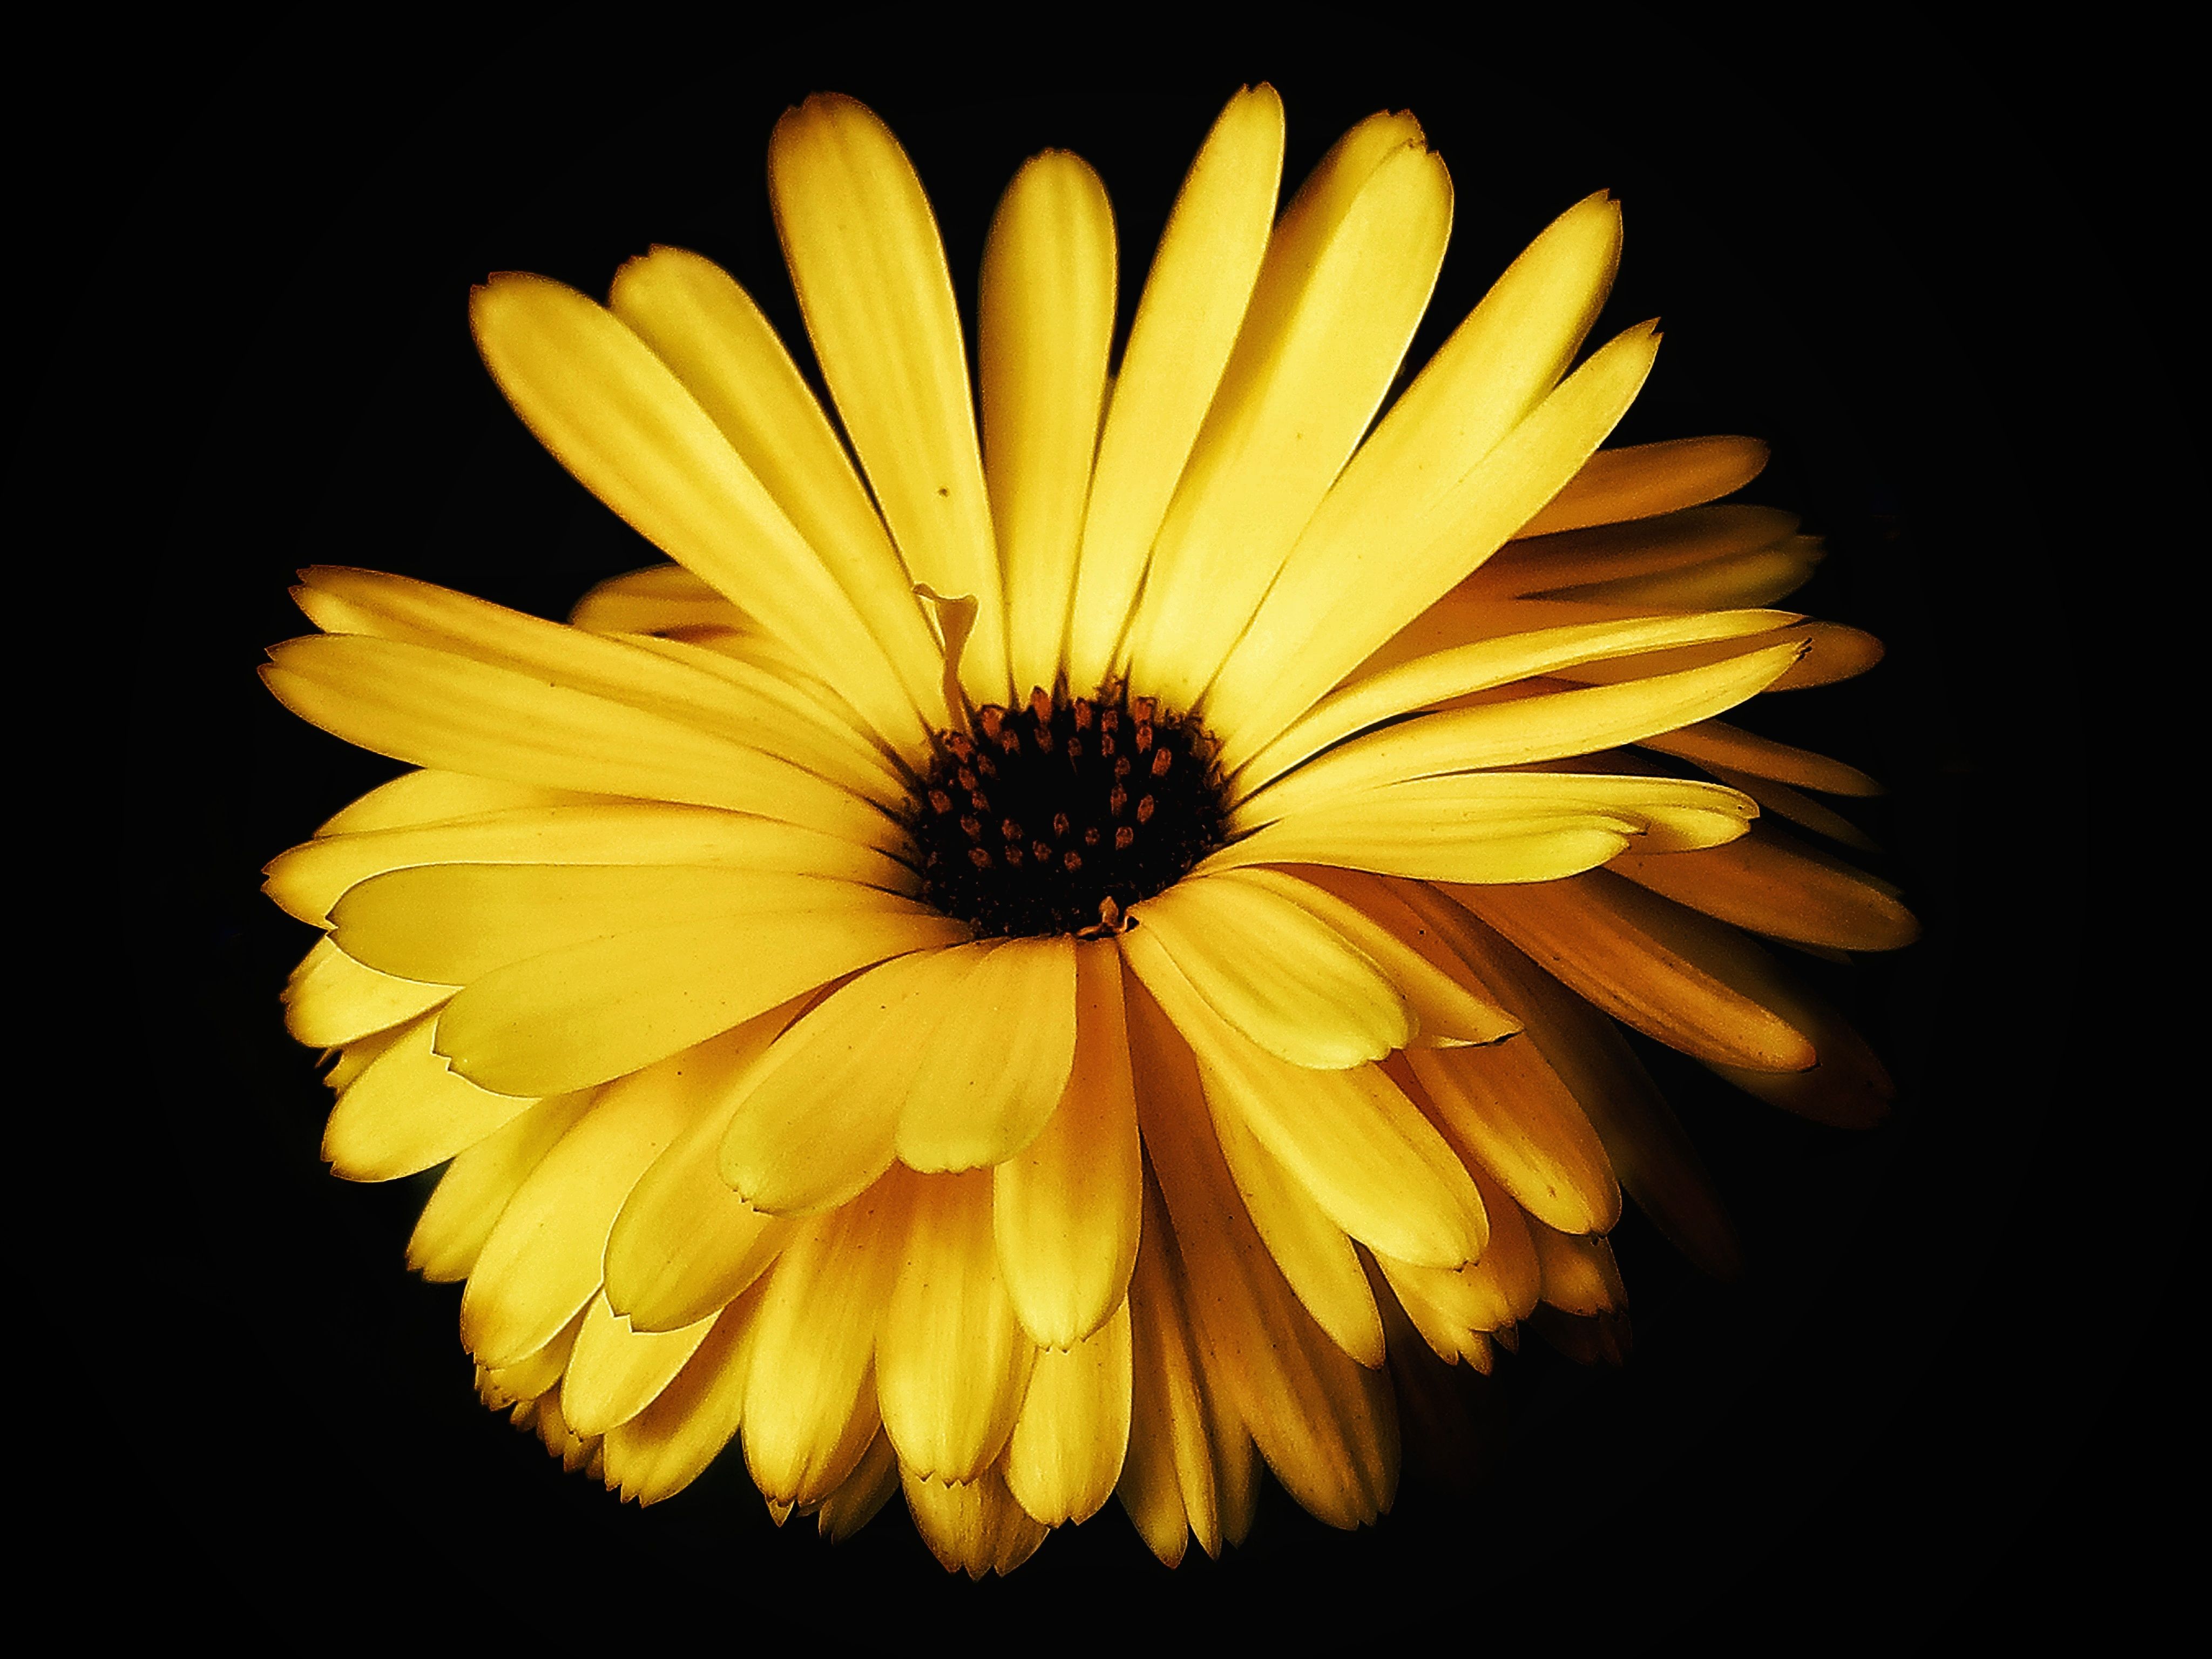
Yellow Flower
This image features a flower with its fine details and is surrounded by a black background, making the flower the main focus of the composition.
This is a close-up shot of a vivid yellow flower, showing the fine details of its texture and petals. The flower is surrounded by a black background, making it the main focus of the composition. Overall, the image evokes a sense of warmth and appreciation for nature.
Labels: Daisy, Flower, Plant, Petal, Pollen, Treasure Flower, Dahlia, Anther, Black Background
Camera: Canon Canon PowerShot G7 X Mark II